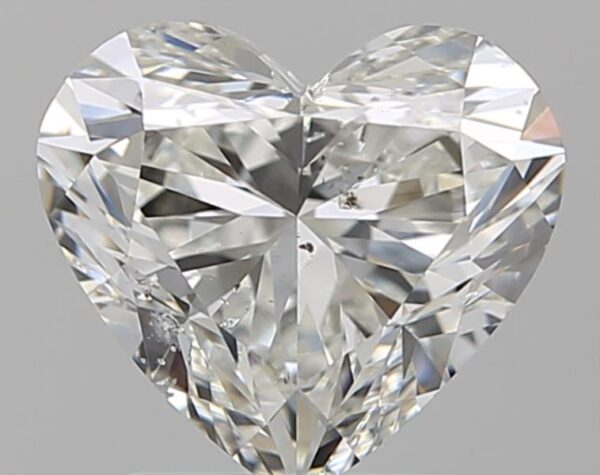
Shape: heart
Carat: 1.79
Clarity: SI1
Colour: G
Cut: EX
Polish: EX
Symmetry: VG
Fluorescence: N
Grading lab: GIA
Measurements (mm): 7.34 x 8.16 x 4.95